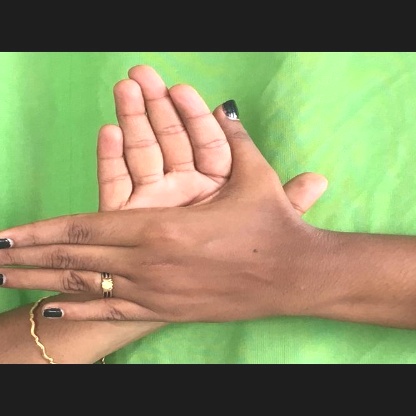
Mudra: Chakra